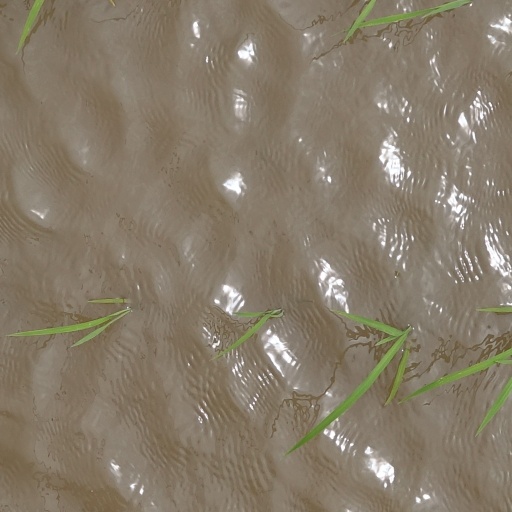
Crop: rice